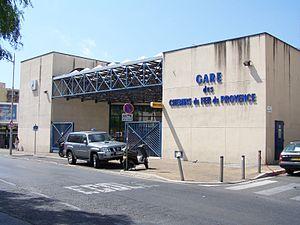
La ligne de Nice à Digne est une ligne ferroviaire française à voie métrique reliant Nice à Digne-les-Bains.